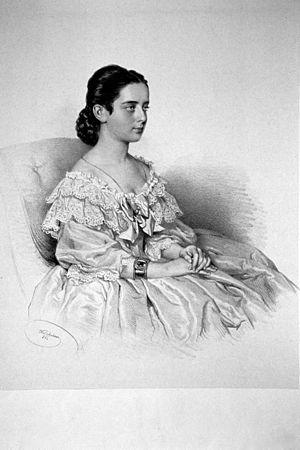
Pauline Lucca, née le 25 avril 1841 à Vienne et morte le 28 février 1908, à Zurich, est une soprano autrichienne.